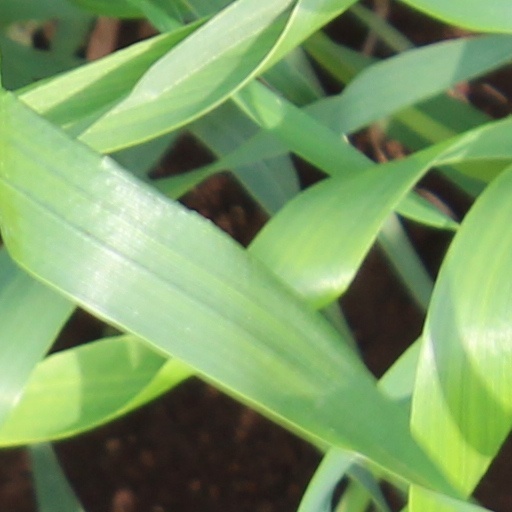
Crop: wheat